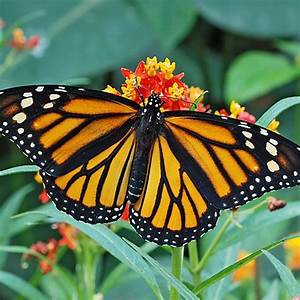
Label: farfalla